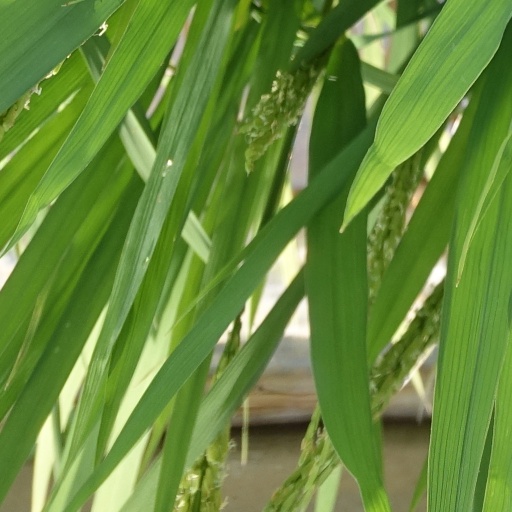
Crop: rice